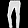
Label: Trouser